Mi (film)

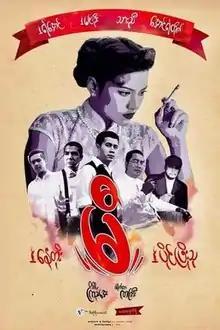
Film poster

Mi is a 2018 Burmese drama film, written and directed by Na Gyi. Paing Phyo Thu portrayed as the lead character "Mi", along with Nay Toe as Thaw Swe. The film is an adaptation of the novel "Mi" by prominent and well-respected novelist, Kyi Aye. Mi was produced by Victoria Film Production and premiered in Myanmar on November 9, 2018. Despite the high expectations, the film was well received by the audience. There were harsh public criticisms at Myanmar Academy Awards (2018) for leaving Mi with no award.